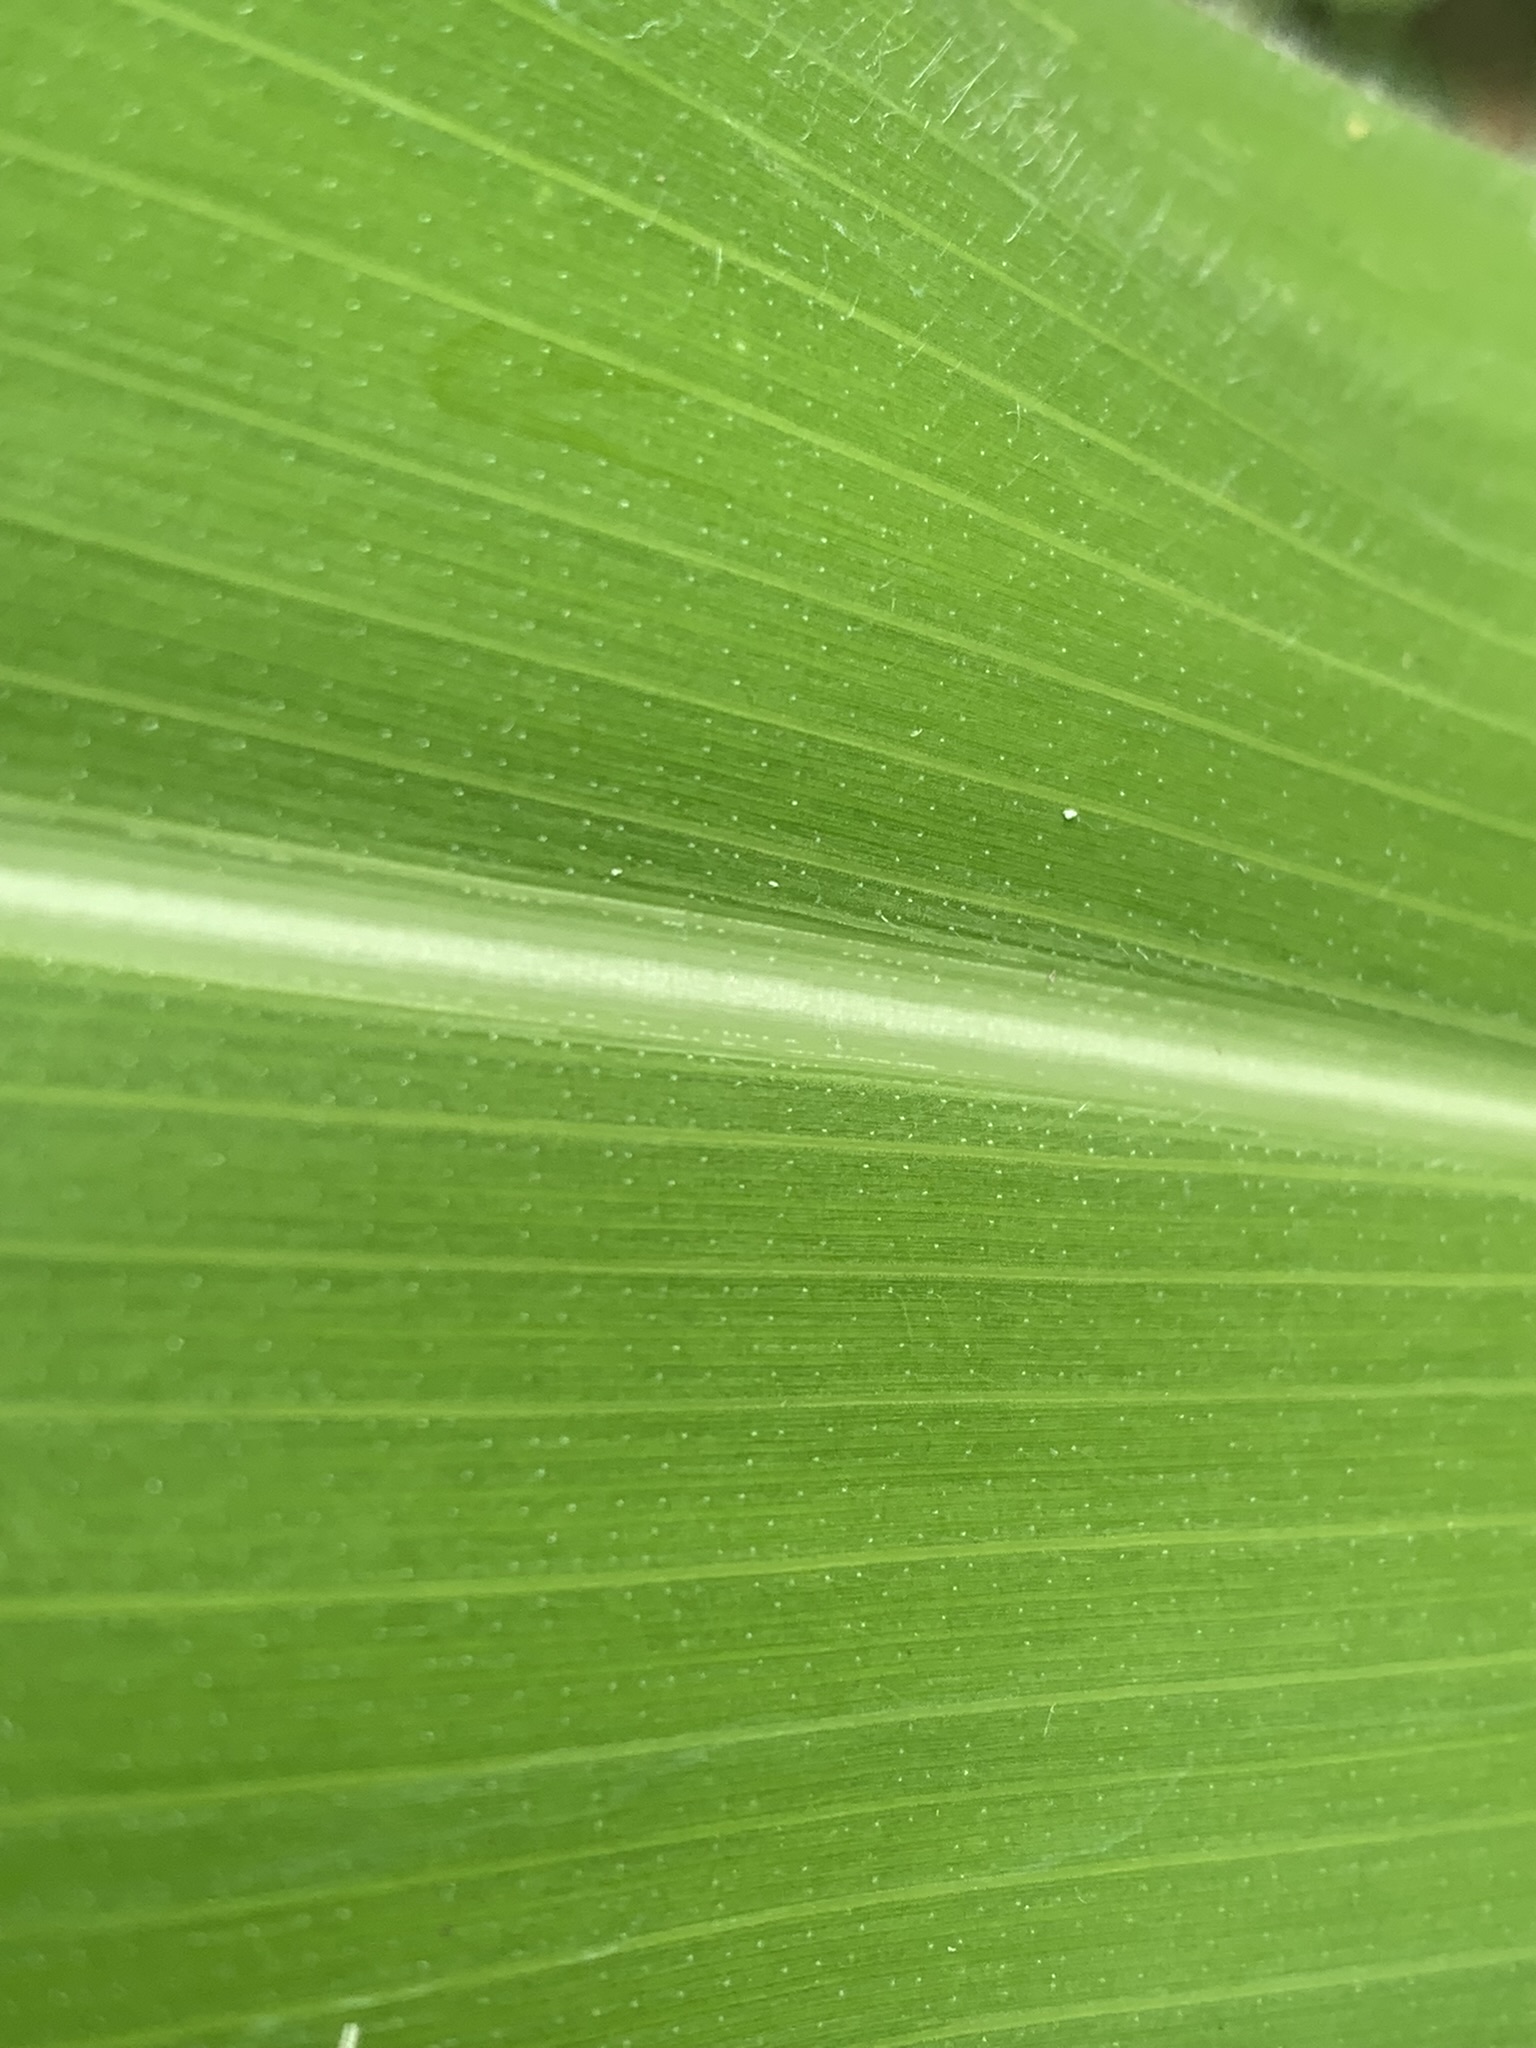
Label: Healthy